Damaramadugu

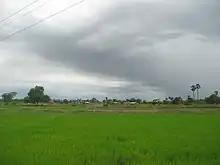
Rice Fields in Damaramadugu

Damaramadugu is an agricultural village located in Buchireddipalem mandal of Nellore district, Andhra Pradesh, India.